William Harding Jackson

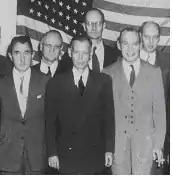
CIA Change of Command, October 7, 1950 (front row from left to right): incoming Deputy Director William Harding Jackson, incoming Director General Walter Bedell Smith and outgoing Director Admiral Roscoe Hillenkoetter

During World War II, Jackson served in the United States Army (6 March 1942 – 7 July 1945) as an intelligence officer, graduating from the Army-Air Force (USAAF) Air Combat Intelligence School at Harrisburg, Pennsylvania. He was assigned as an A-2 Assistant Intelligence officer, HQ 1st Bomber Command at 90 Church Street in New York (close to his law office), which immediately became the USAAF Anti-Submarine Command. Jackson was the principal author (along with investment banker Alexander Standish and Harold B. Ingersoll) of the USAAF Bay of Biscay Intelligence Estimate, calling for the attack on Nazi U-boats at their source on the coast of France. This was a significant turning point for the Battle of the Atlantic.